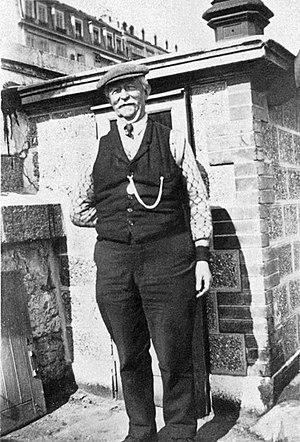
François Marc Delrieu, «
Le phare des Pâquis est un phare situé sur le lac Léman, à l'embouchure de la rade de Genève.